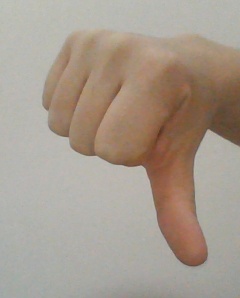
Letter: waw